Rob Collard

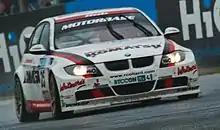
Collard driving at Croft during the 2008 British Touring Car Championship season.

Undeterred, Rob redoubled his efforts for 2003, moving up to the main Touring Class with a Vauxhall Astra. He beat several better-funded teams and drivers to win the Independent's Cup, and finished 10th overall ahead of several 'works' drivers. For 2004, there were less works teams, with MG pulling out and Honda scaling down to only one car. As a result, more competitive cars had independent status. Collard Racing had no realistic hope of matching Anthony Reid's independent MG or Matt Neal's Honda, and finished 6th in the Indy cup and 12th overall.